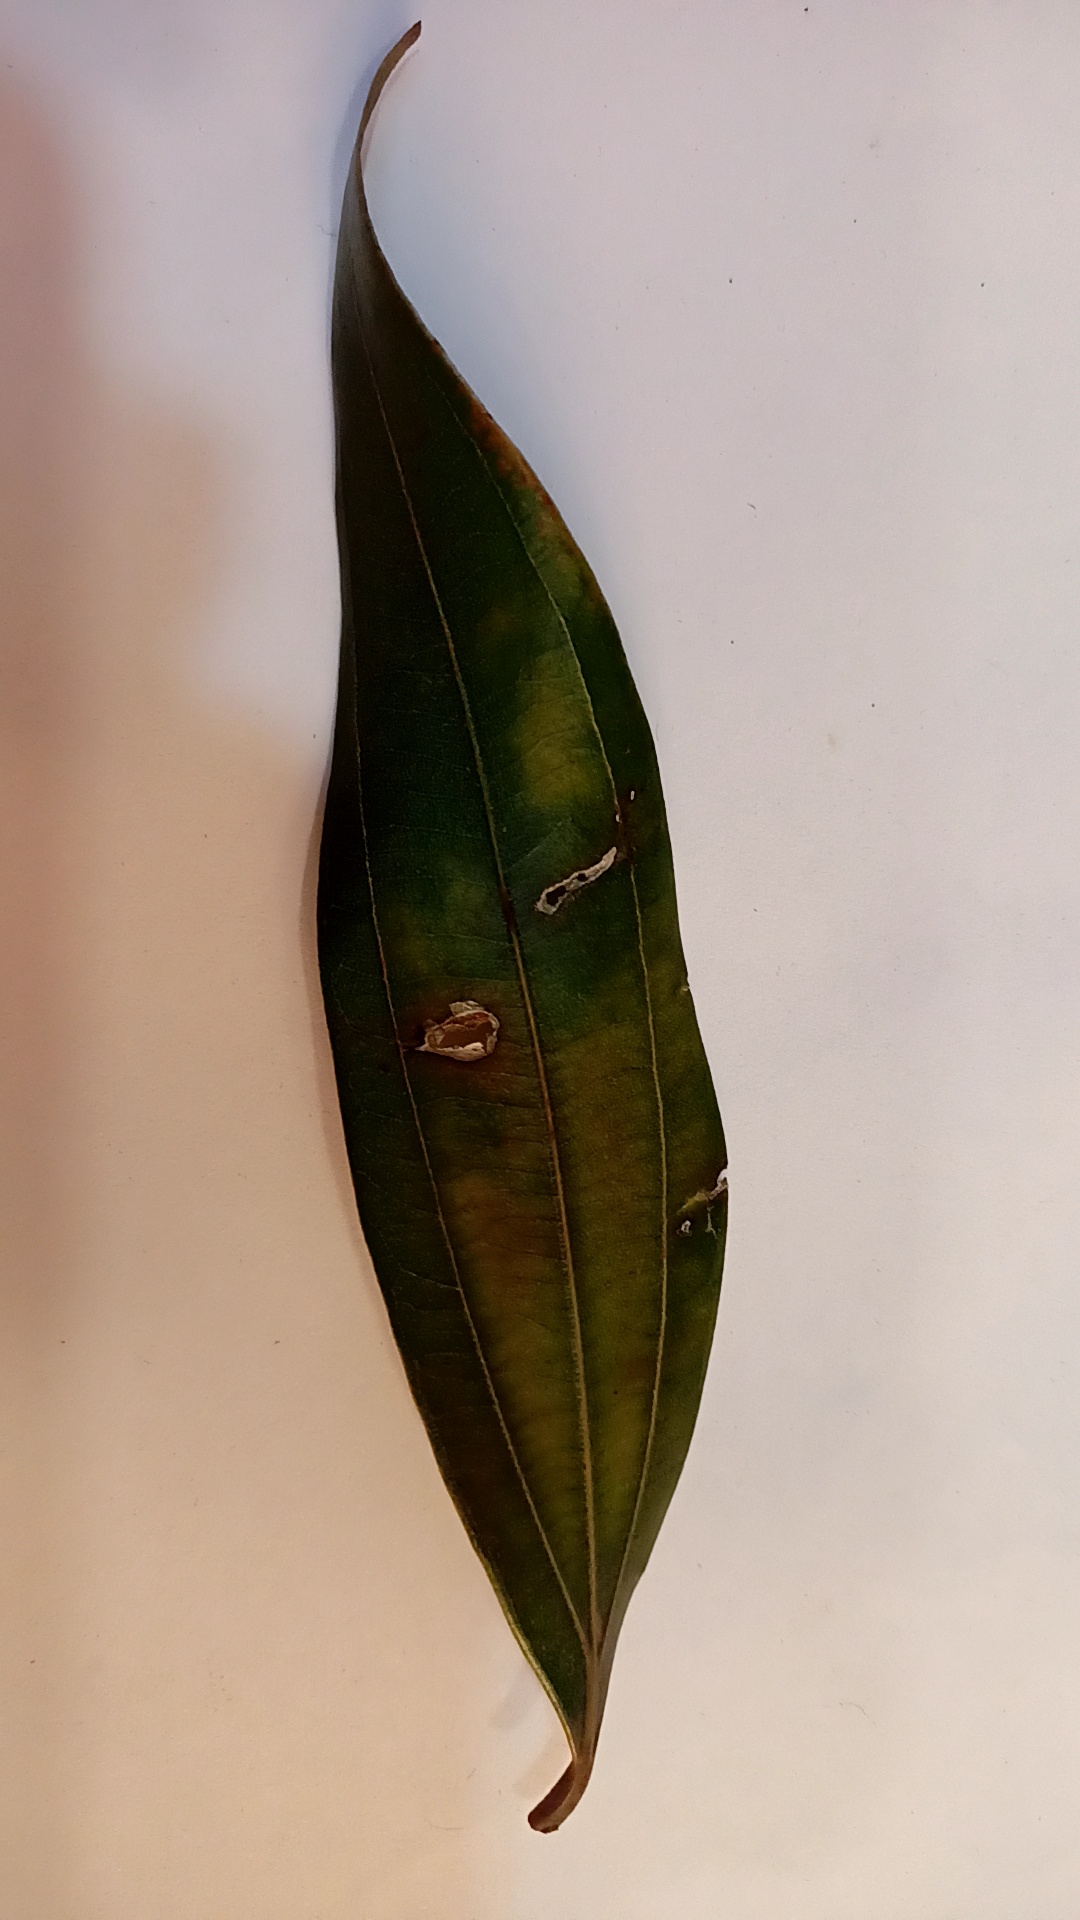
Label: Disease